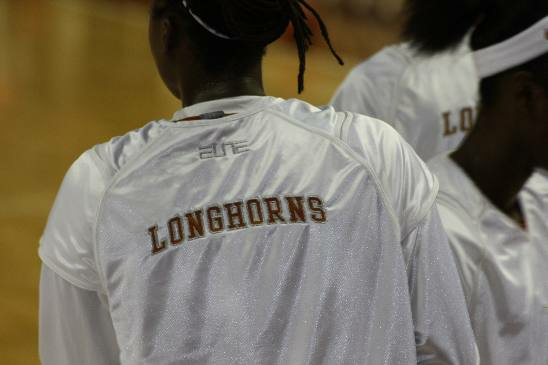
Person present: Yes